Thimphu

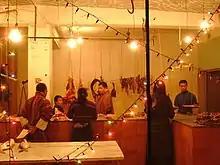
Inside a shop in Thimphu.

Cheri Monastery, also called Chagri Dorjeden Monastery, was established in 1620 by Zhabdrung Ngawang Namgyal; the first monastery established by him at a young age of 27. Zhabdrung spent three years in strict retreat at Chagri and resided there for many periods throughout the rest of his life. It was at Chagri in 1623 that he established the first Drukpa Kagyu monastic order in Bhutan. The monastery, which is now a major teaching and retreat centre of the Southern Drukpa Kagyu order, is located at the northern end of Thimphu Valley, about from the capital. It sits on a hill above the end of the road at Dodeyna and it takes about an hour's walk up the steep hill to reach the monastery from there. According to Bhutanese religious histories, the place was first visited by Padmasambhava in the 8th century. In the 13th century, it was visited by Phajo Drugom Zhigpo, the Tibetan Lama who first established the Drukpa Kagyu tradition in Bhutan. There is a silver chorten inside the monastery that enshrines the ashes of Zhabdrung's father.